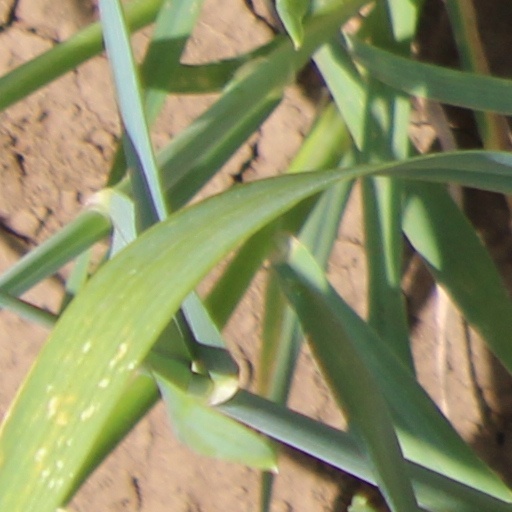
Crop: wheat